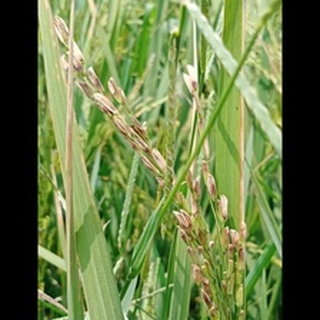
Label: diseased_rice